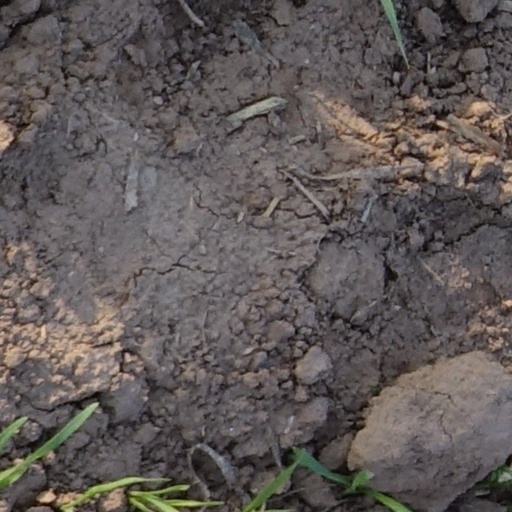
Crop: wheat